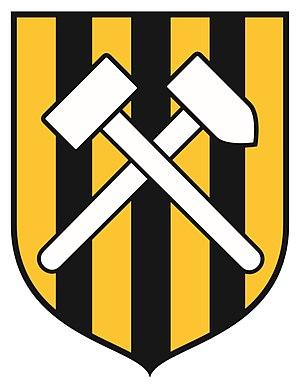
Pockau-Lengefeld est une ville allemande de la Saxe, située dans l'arrondissement des Monts-Métallifères. La commune actuelle a été créée le 1ᵉʳ janvier 2014 à la suite de la fusion des anciennes communes de Pockau et Lengefeld.